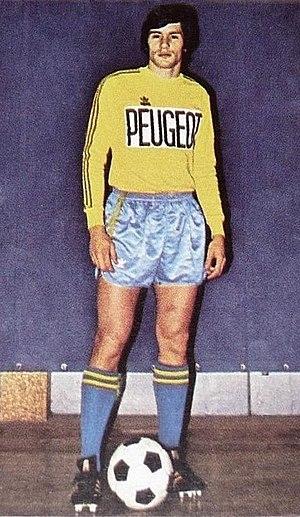
Gérard Soler, né le 29 mars 1954 à Oujda est un footballeur international français. Il a évolué en position d'attaquant durant toute sa carrière. Il mesurait 1,76 m pour 76 kg.